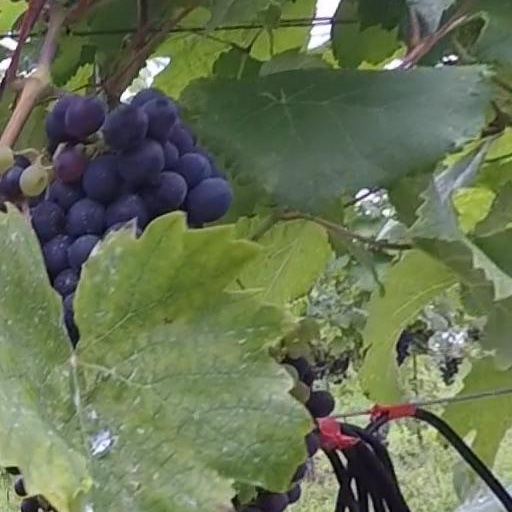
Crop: grape